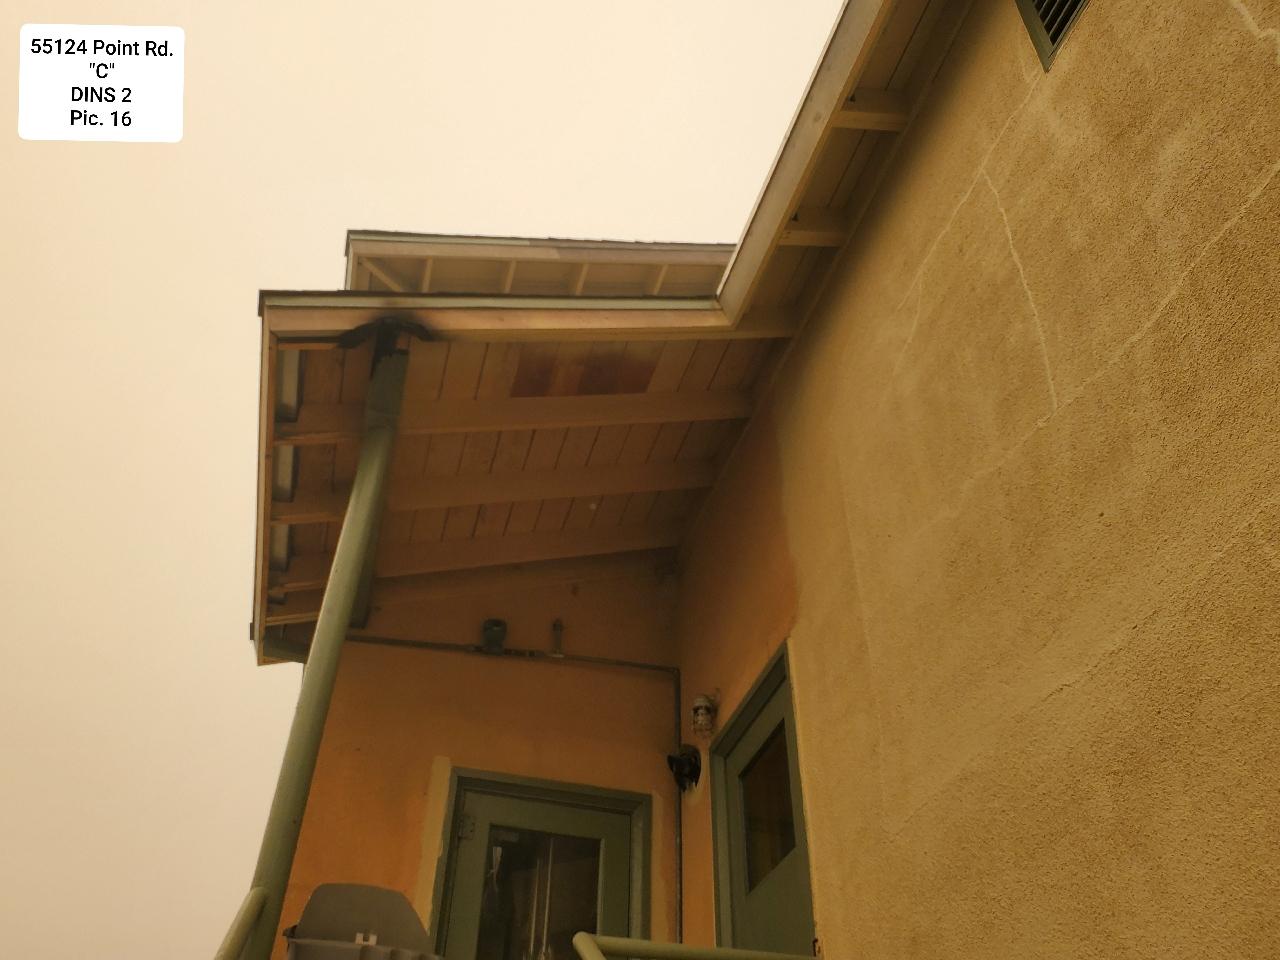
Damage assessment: affected